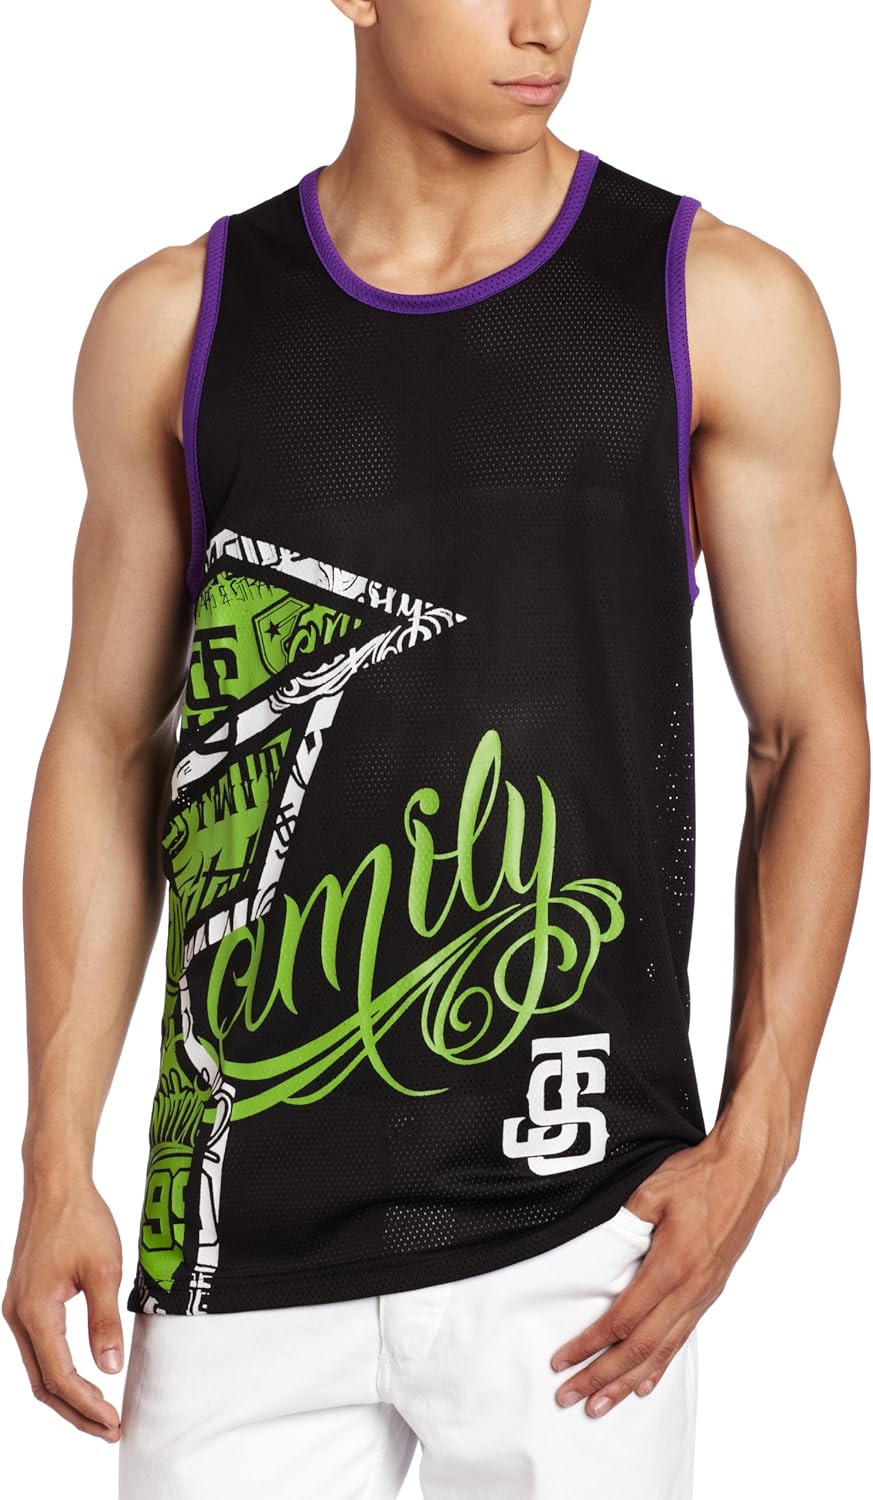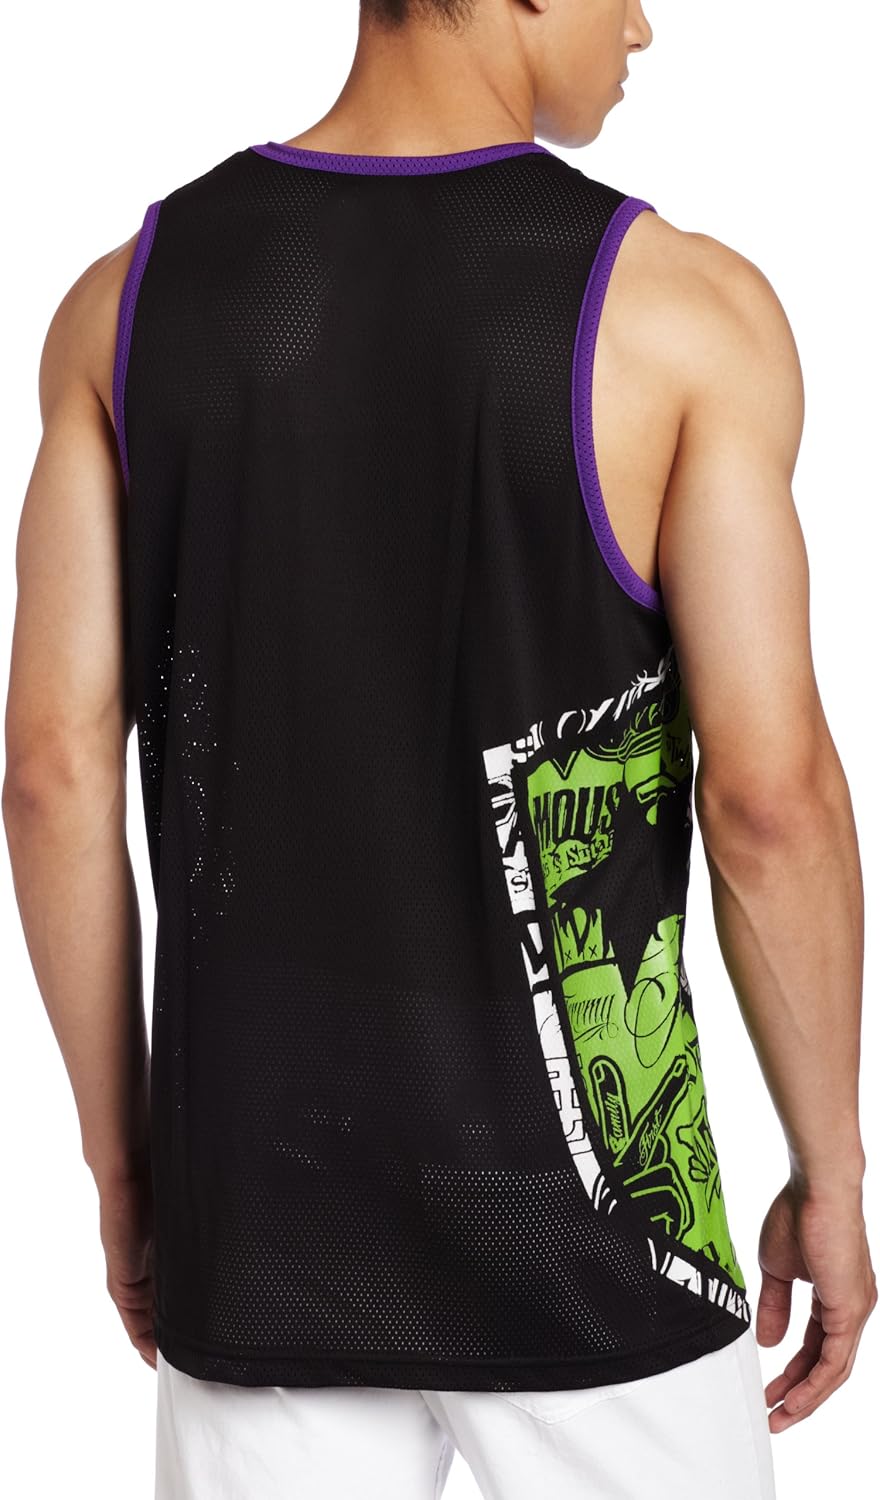
Famous Stars and Straps Men's Twitch Family Bomb Jersey Shirt
Category: AMAZON FASHION
Mens mesh tank with screenprinted graphic on front right
Features: 100% Polyester | Imported | Machine Wash | Doin our own thing since 99' | Making noise and influencing people